Cremation Society of Great Britain

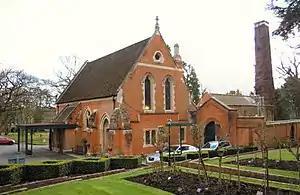
The Cremation Society of Great Britain built Woking Crematorium in 1878

The Cremation Society of Great Britain (now known as The Cremation Society) was founded in 1874 to promote the use of cremation as an alternative means of dealing with the bodies of the dead instead of burial which until then was the only option. Today the society is a registered charity and is not conducted for profit.